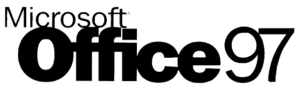
Microsoft Office 97 est un ensemble de logiciels de bureautique.